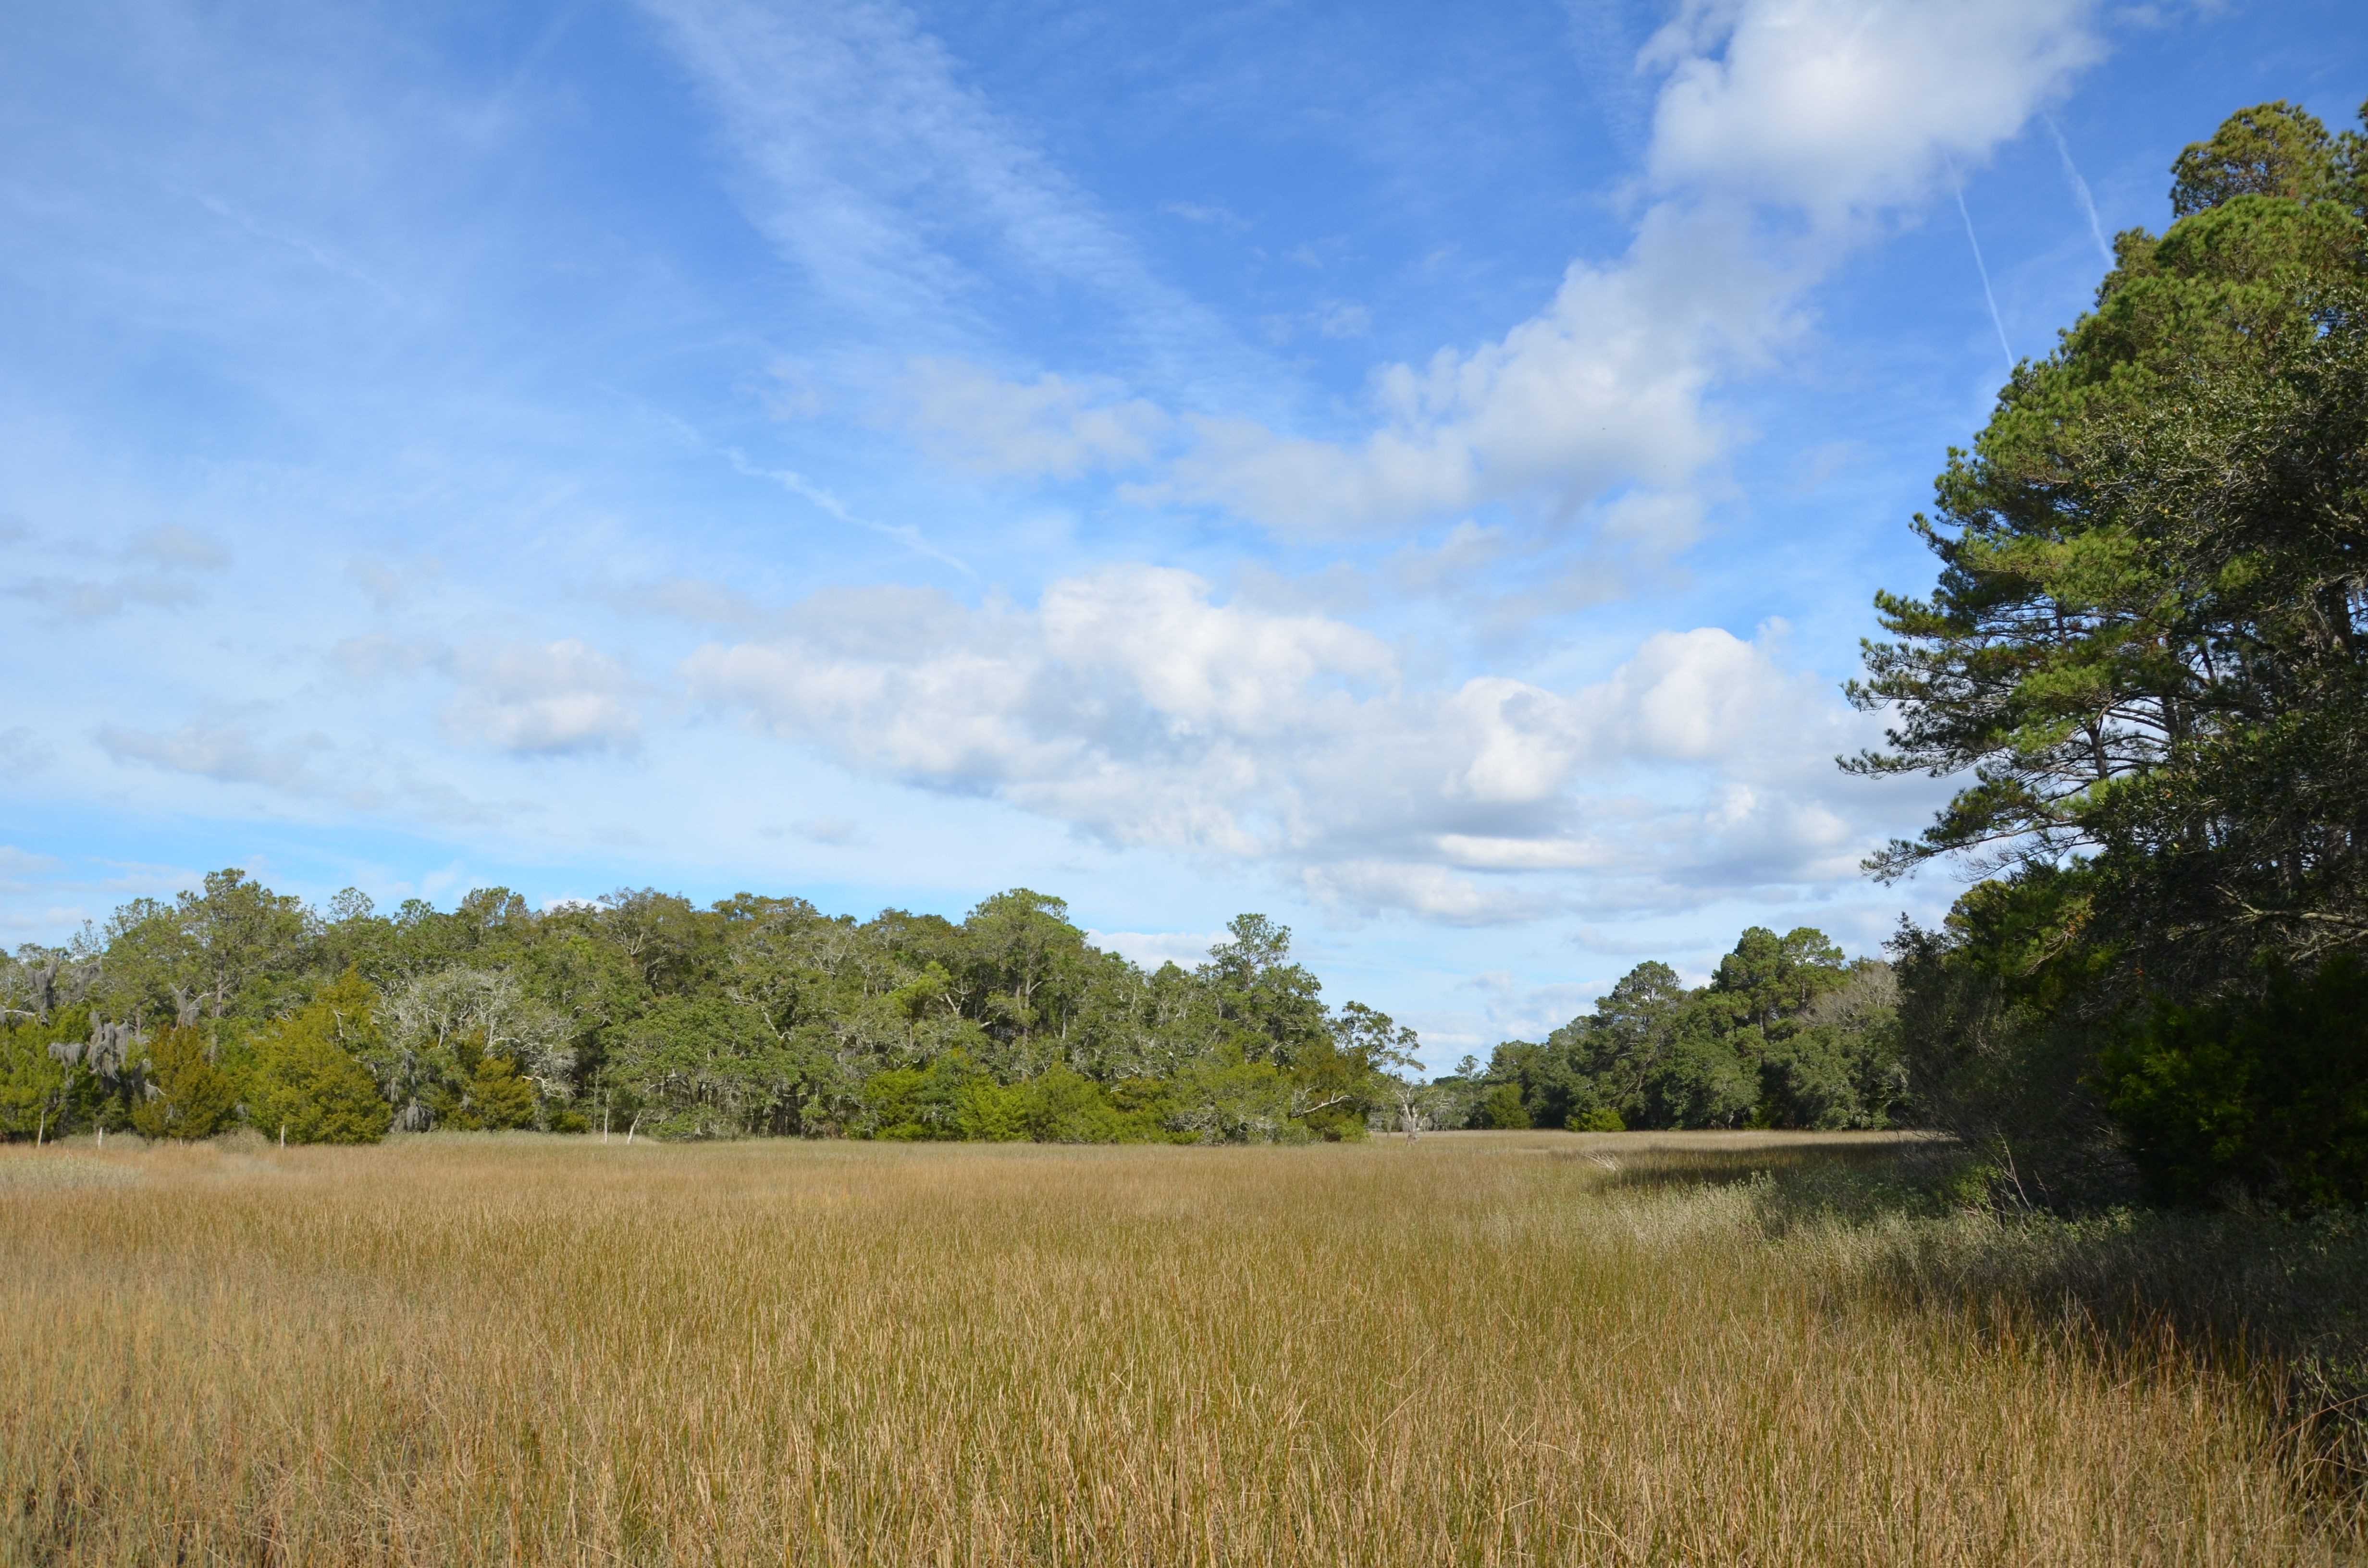
landscape, sea, tree, nature, forest, grass, horizon, marsh, cloud, plant, sky, white, field, meadow, prairie, hill, coastal, summer, wildlife, wild, environment, green, scenic, pasture, natural, park, usa, island, salt, blue, agriculture, flora, savanna, plain, outdoors, south, grassland, wetland, horizontal, habitat, ecosystem, carolina, steppe, rural area, south carolina, natural environment, grass family